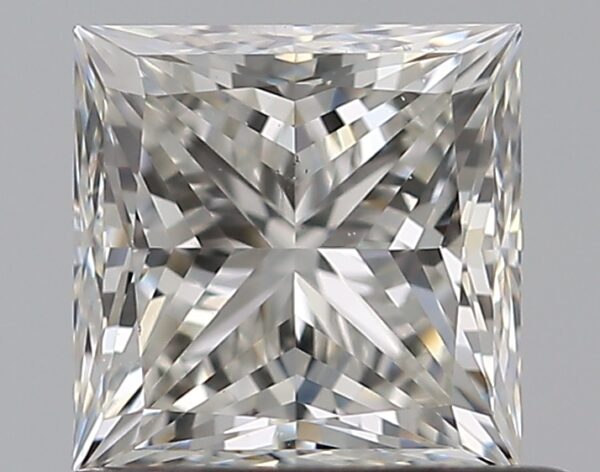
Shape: princess
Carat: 0.71
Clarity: VS1
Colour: H
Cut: EX
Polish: EX
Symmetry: EX
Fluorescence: N
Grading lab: GIA
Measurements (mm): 4.81 x 4.74 x 3.49